Anupgarh

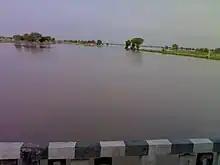
Ghaggar river, near Anupgarh, in the month of September

Anupgarh has an average elevation of 155 metres (508 feet), and is very close to the border with Pakistan. The fort at Anupgarh was built about 1689 by the Mughal governor to help suppress the local Bhati Rajputs who were rebelling.